Be My Baby

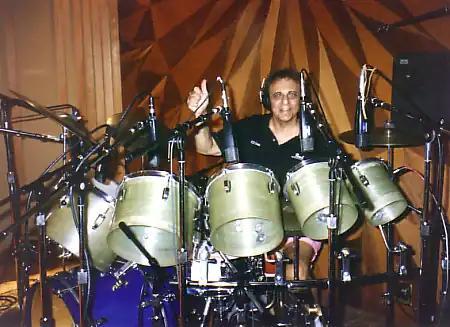
Wrecking Crew musician Hal Blaine (pictured 1995) played drums on "Be My Baby"

According to Brown, the opening drum beat, played by Hal Blaine, was suggested by Nitzsche. However, Blaine stated, "That famous drum intro was an accident. I was supposed to play the snare on the second beat as well as the fourth, but I dropped a stick. Being the faker I was in those days, I left the mistake in and it became: 'Bum-ba-bum-BOOM!' And soon everyone wanted that beat."